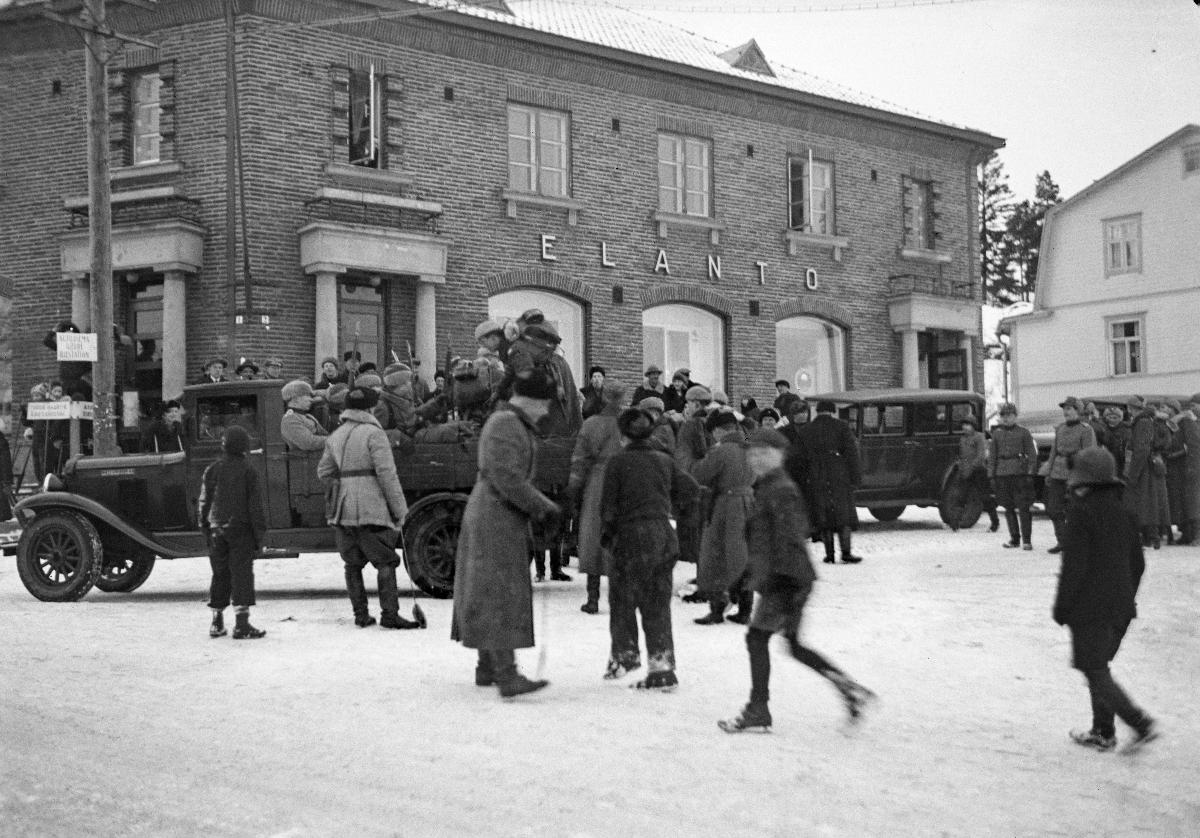
Mäntsälän kapina
Mäntsäläupproret; Mäntsälä rebellion
sisällön kuvaus: Mäntsälän kapina 27.2.-6.3.1932. Valkokaartin vartio Haagan Elannon luona. content description: Mäntsälän rebellion 27.2.-6.3.1932. Post of the white guard at Haaga Elanto building. innehållsbeskrivning: Mäntsäläupproret 27.2.-6.3.1932. Vita gardets post vid Elantos byggnad i Haga.
Kuvaaja: Sundström, Hugo, kuvaaja
Vuosi: 1932
Paikka: Suomi; Suomi, Uusimaa, Helsinki, Haaga Helsinki
Aiheet: politiikka; äärioikeistolaisuus; lapuanliike; kapinat; suojeluskunnat; HBL; politics; far right; Lapua movement; insurgencies; right-wing extremism; rebellion; civil guard; civil guards; politik; högerextremism; Lapporörelsen; uppror; lapporörelsen; skyddskåren; kravaller; skyddskårer